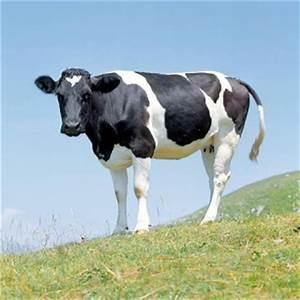
cow